Olivia Nielsen

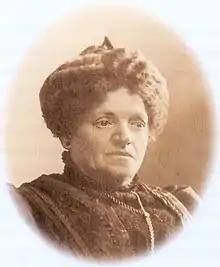
Olivia Nielsen

Anna Olivia Nielsen, née Christensen, (1852–1910) was a Danish trade unionist and politician. Under her leadership, the Danish Women Workers Union (KAD) gained prominence as agreements resulted from effective strike action. Founded 1901, Nielsen chaired the organisation until her death in 1910.